Question: What color is the sign?
Tambaya: Wana launine alamar?
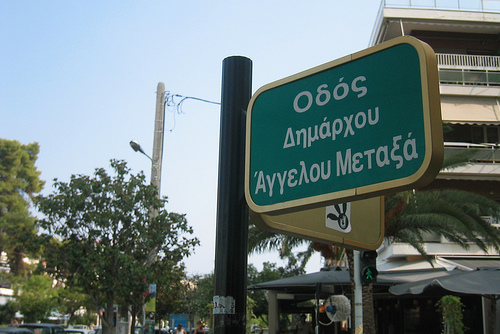
Answer: Green and gold.
Amsa: Kore da ruwan gwal.